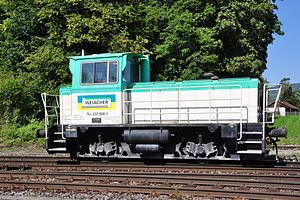
Une locomotive à deux essieux est soit un type de locomotive-tender, soit un type de locomotive à moteur thermique ou électrique.